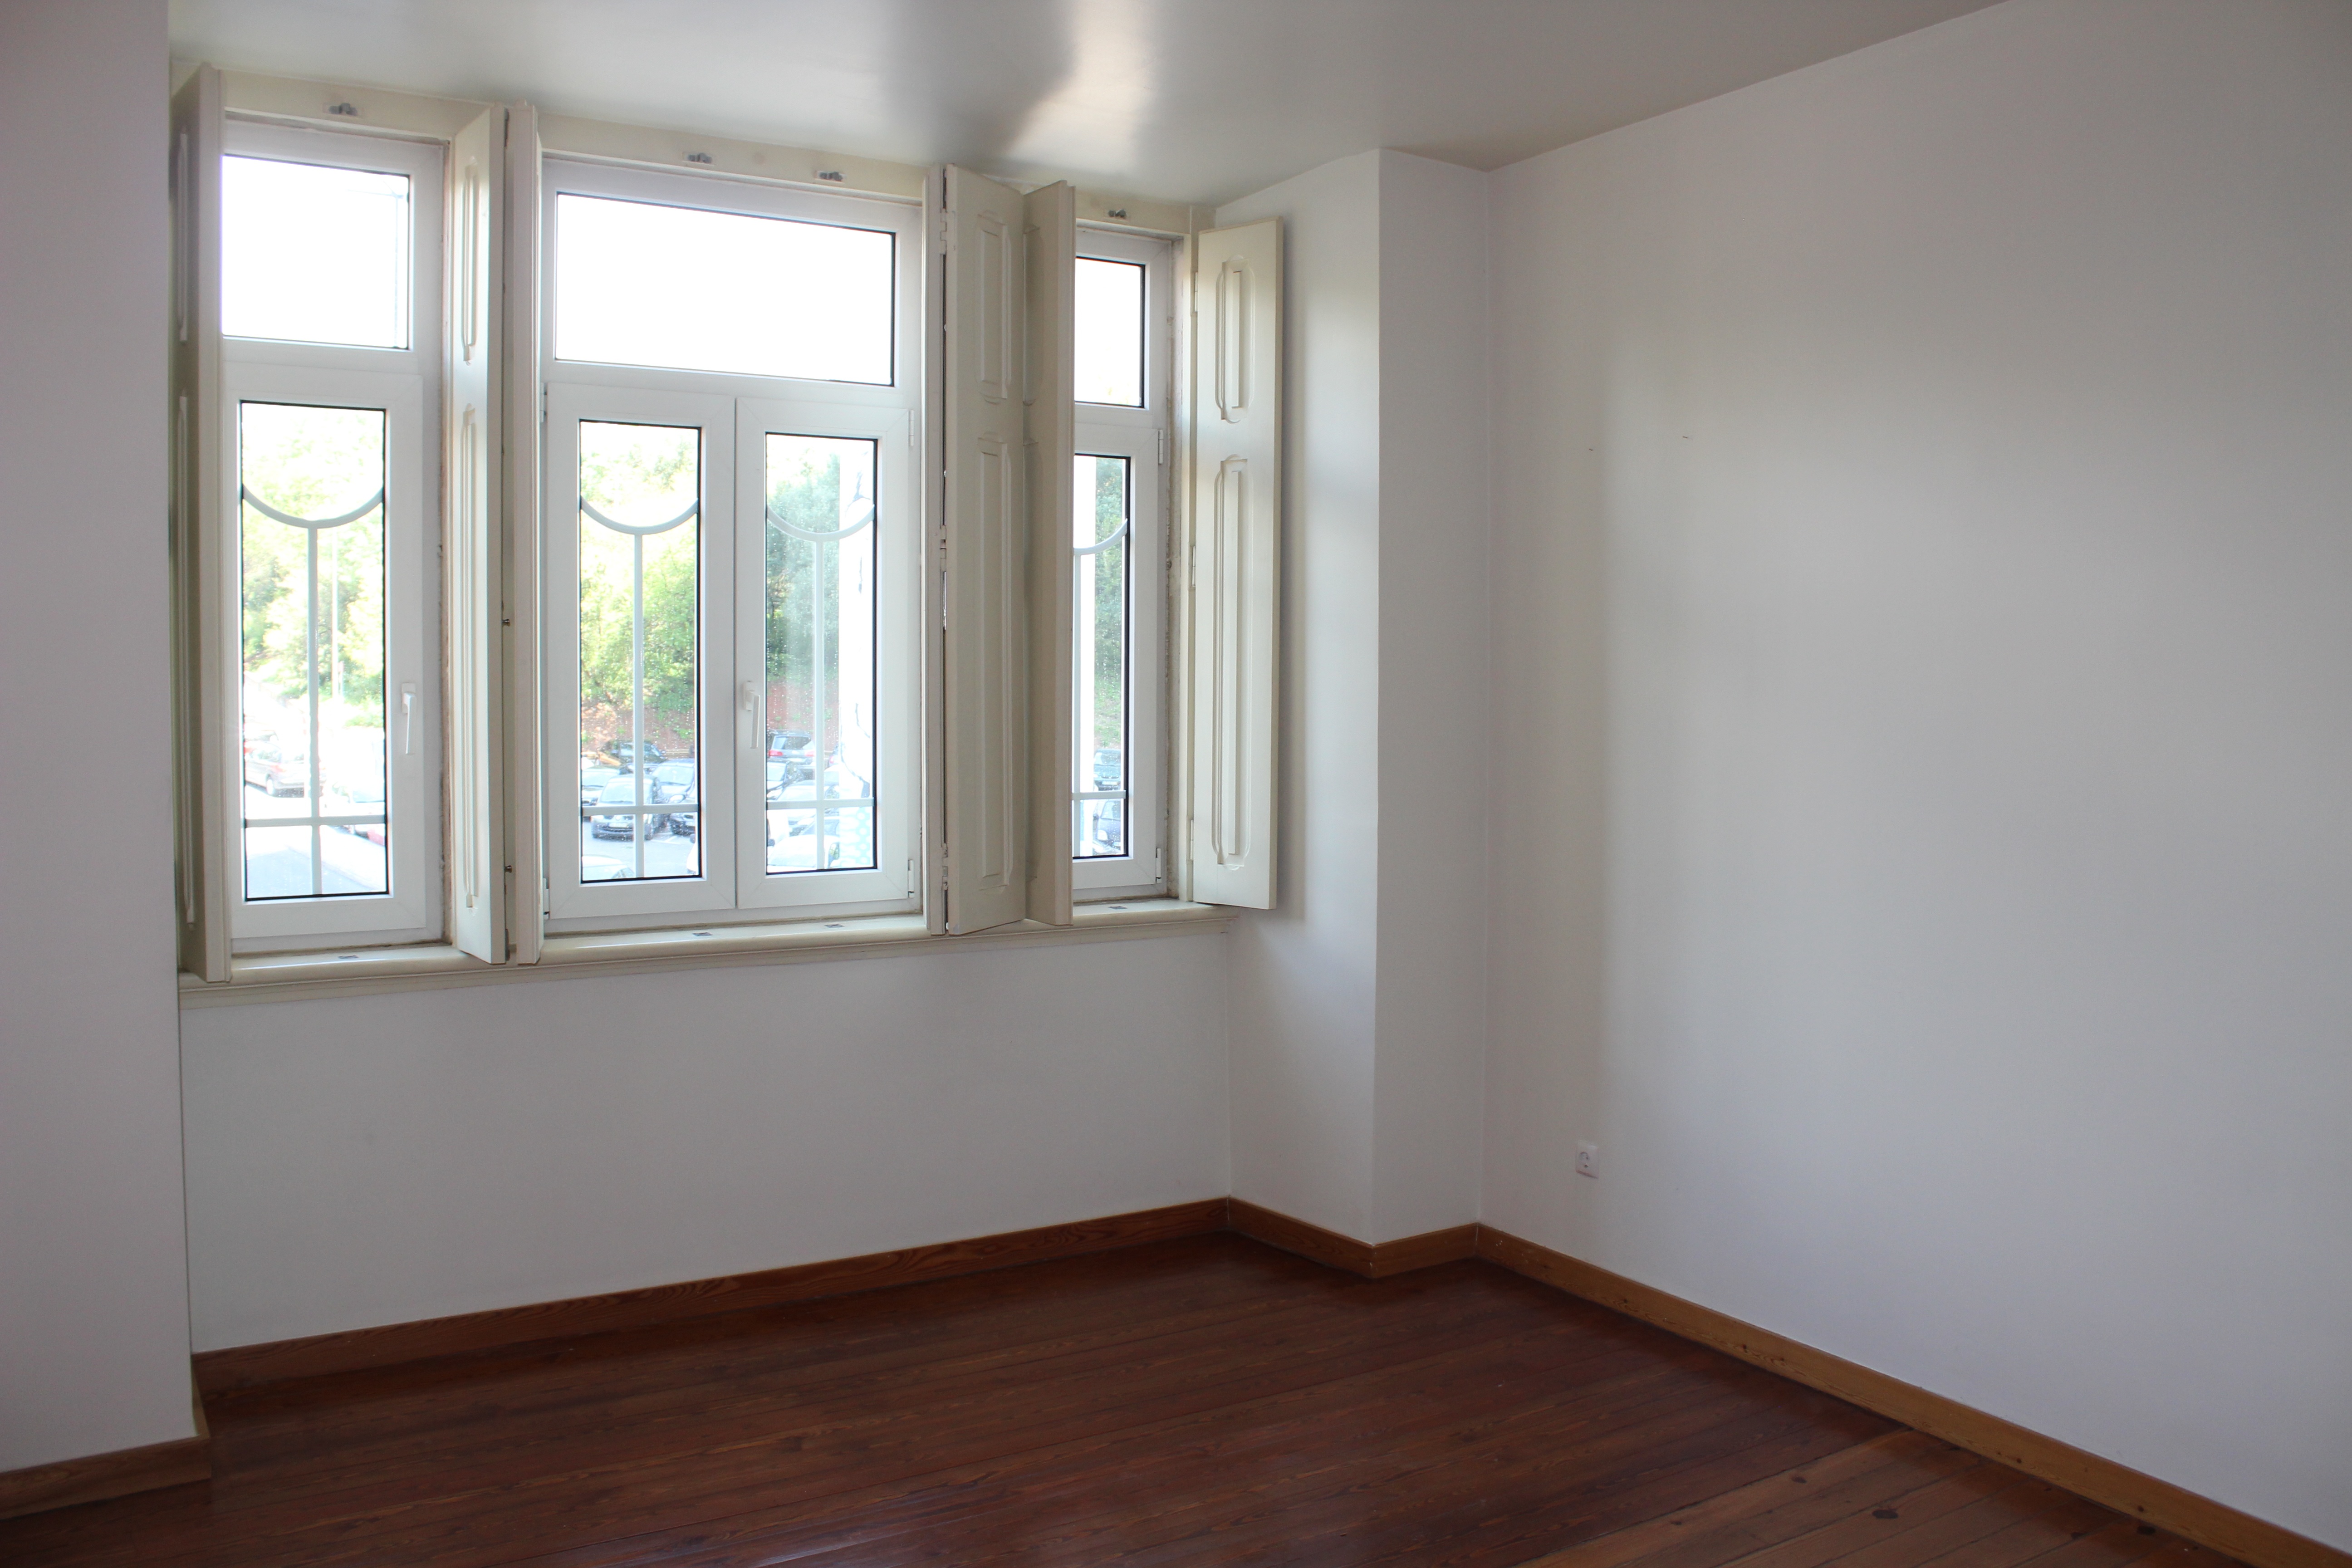
wood, house, floor, interior, window, home, cottage, property, living room, room, apartment, interior design, blank, hardwood, estate, real estate, wood flooring, openly